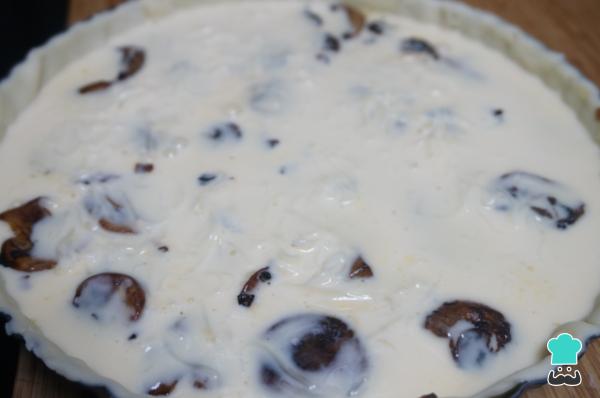
Vierte una capa de la mezcla de los huevos por toda la tarta. Mete la quiche al horno durante 20 o 30 minutos hasta que la veas dorada.